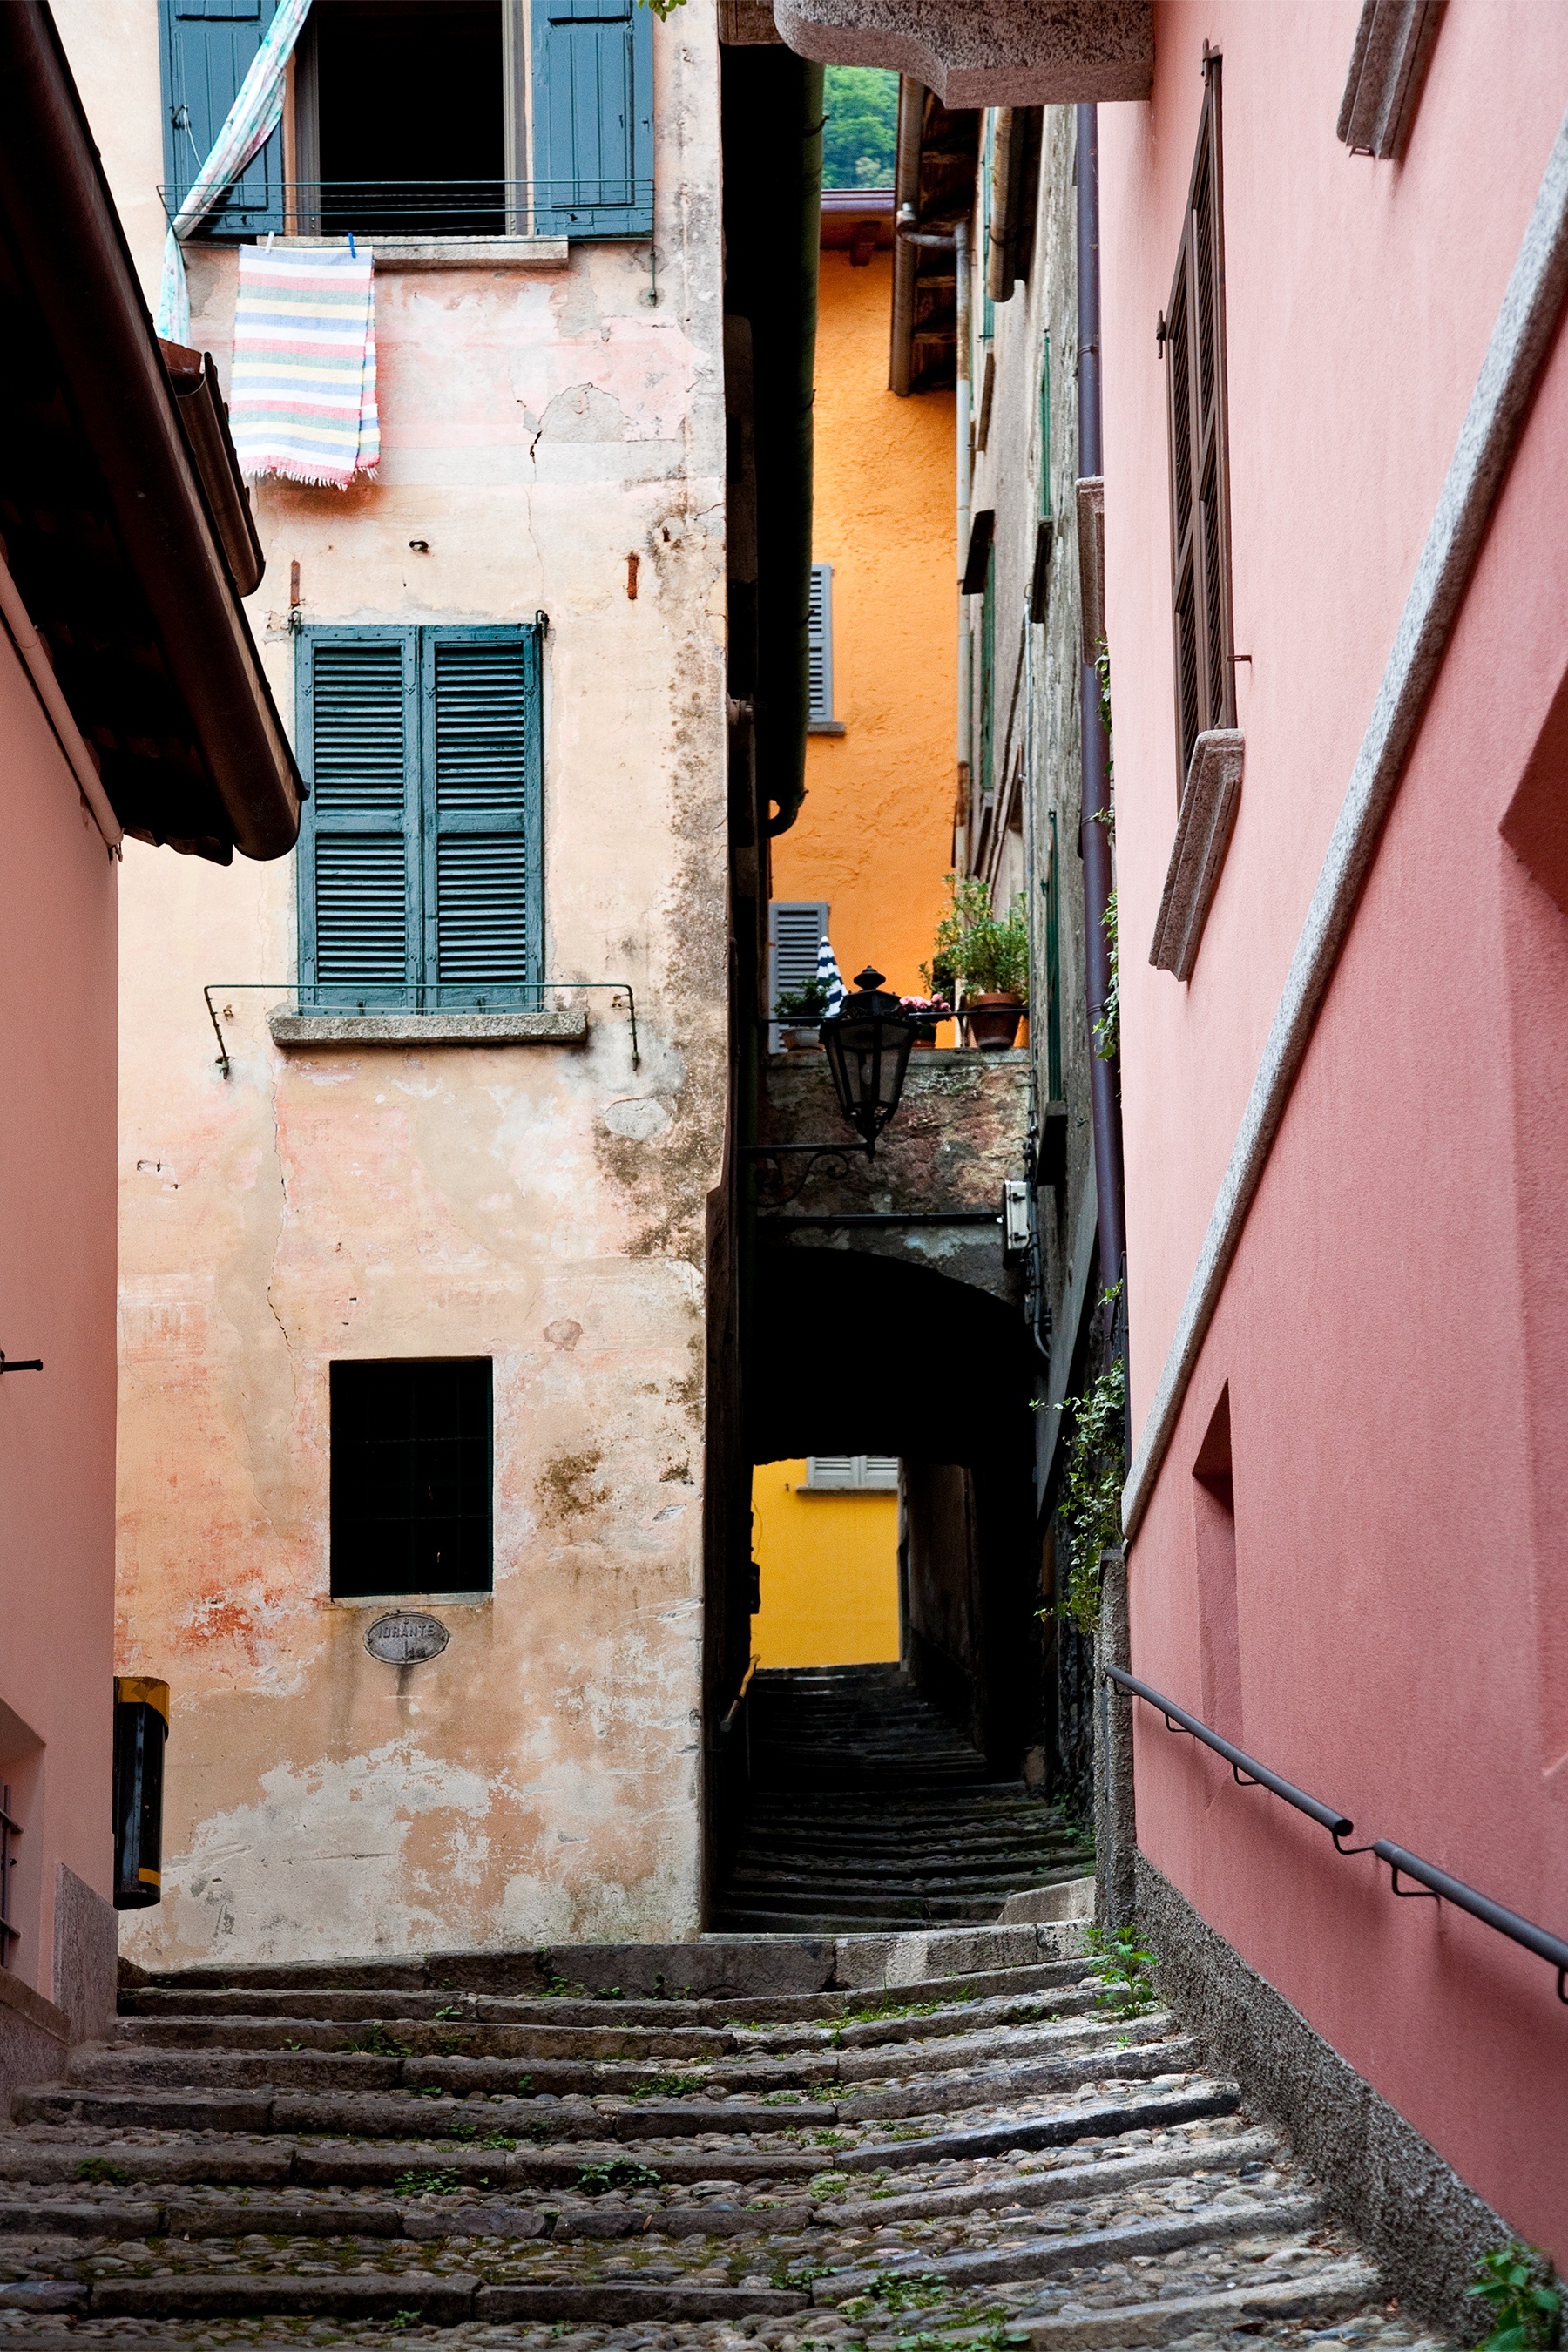
architecture, road, street, house, window, lake, town, building, alley, wall, walkway, tourist, color, peaceful, italy, facade, historic, infrastructure, european, como, neighbourhood, urban area